Saint-Maur-des-Fossés

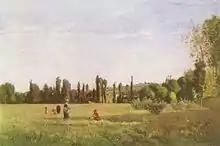
"La Varenne-de-St.-Hilaire" by Camille Pissarro, circa 1863

The little settlement that grew around the abbey, known as Saint-Maur-des-Fossés, developed a market during the thirteenth century. The present territory also includes a formerly distinct village, La Varenne-Saint-Hilaire, against the perimeter of the nearby game preserve of Saint-Hilaire, part of the abbey's domaines.